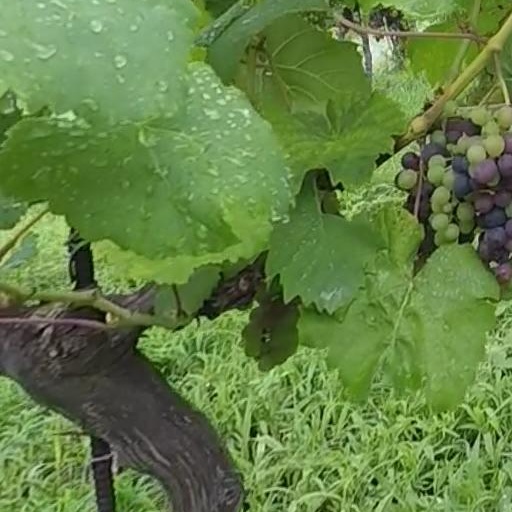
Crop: grape